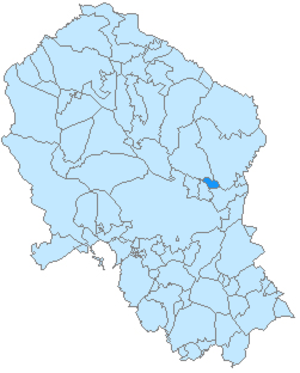
Carte de Pedro Abad, dans la province de Cordoue, Andalousie, Espagne.